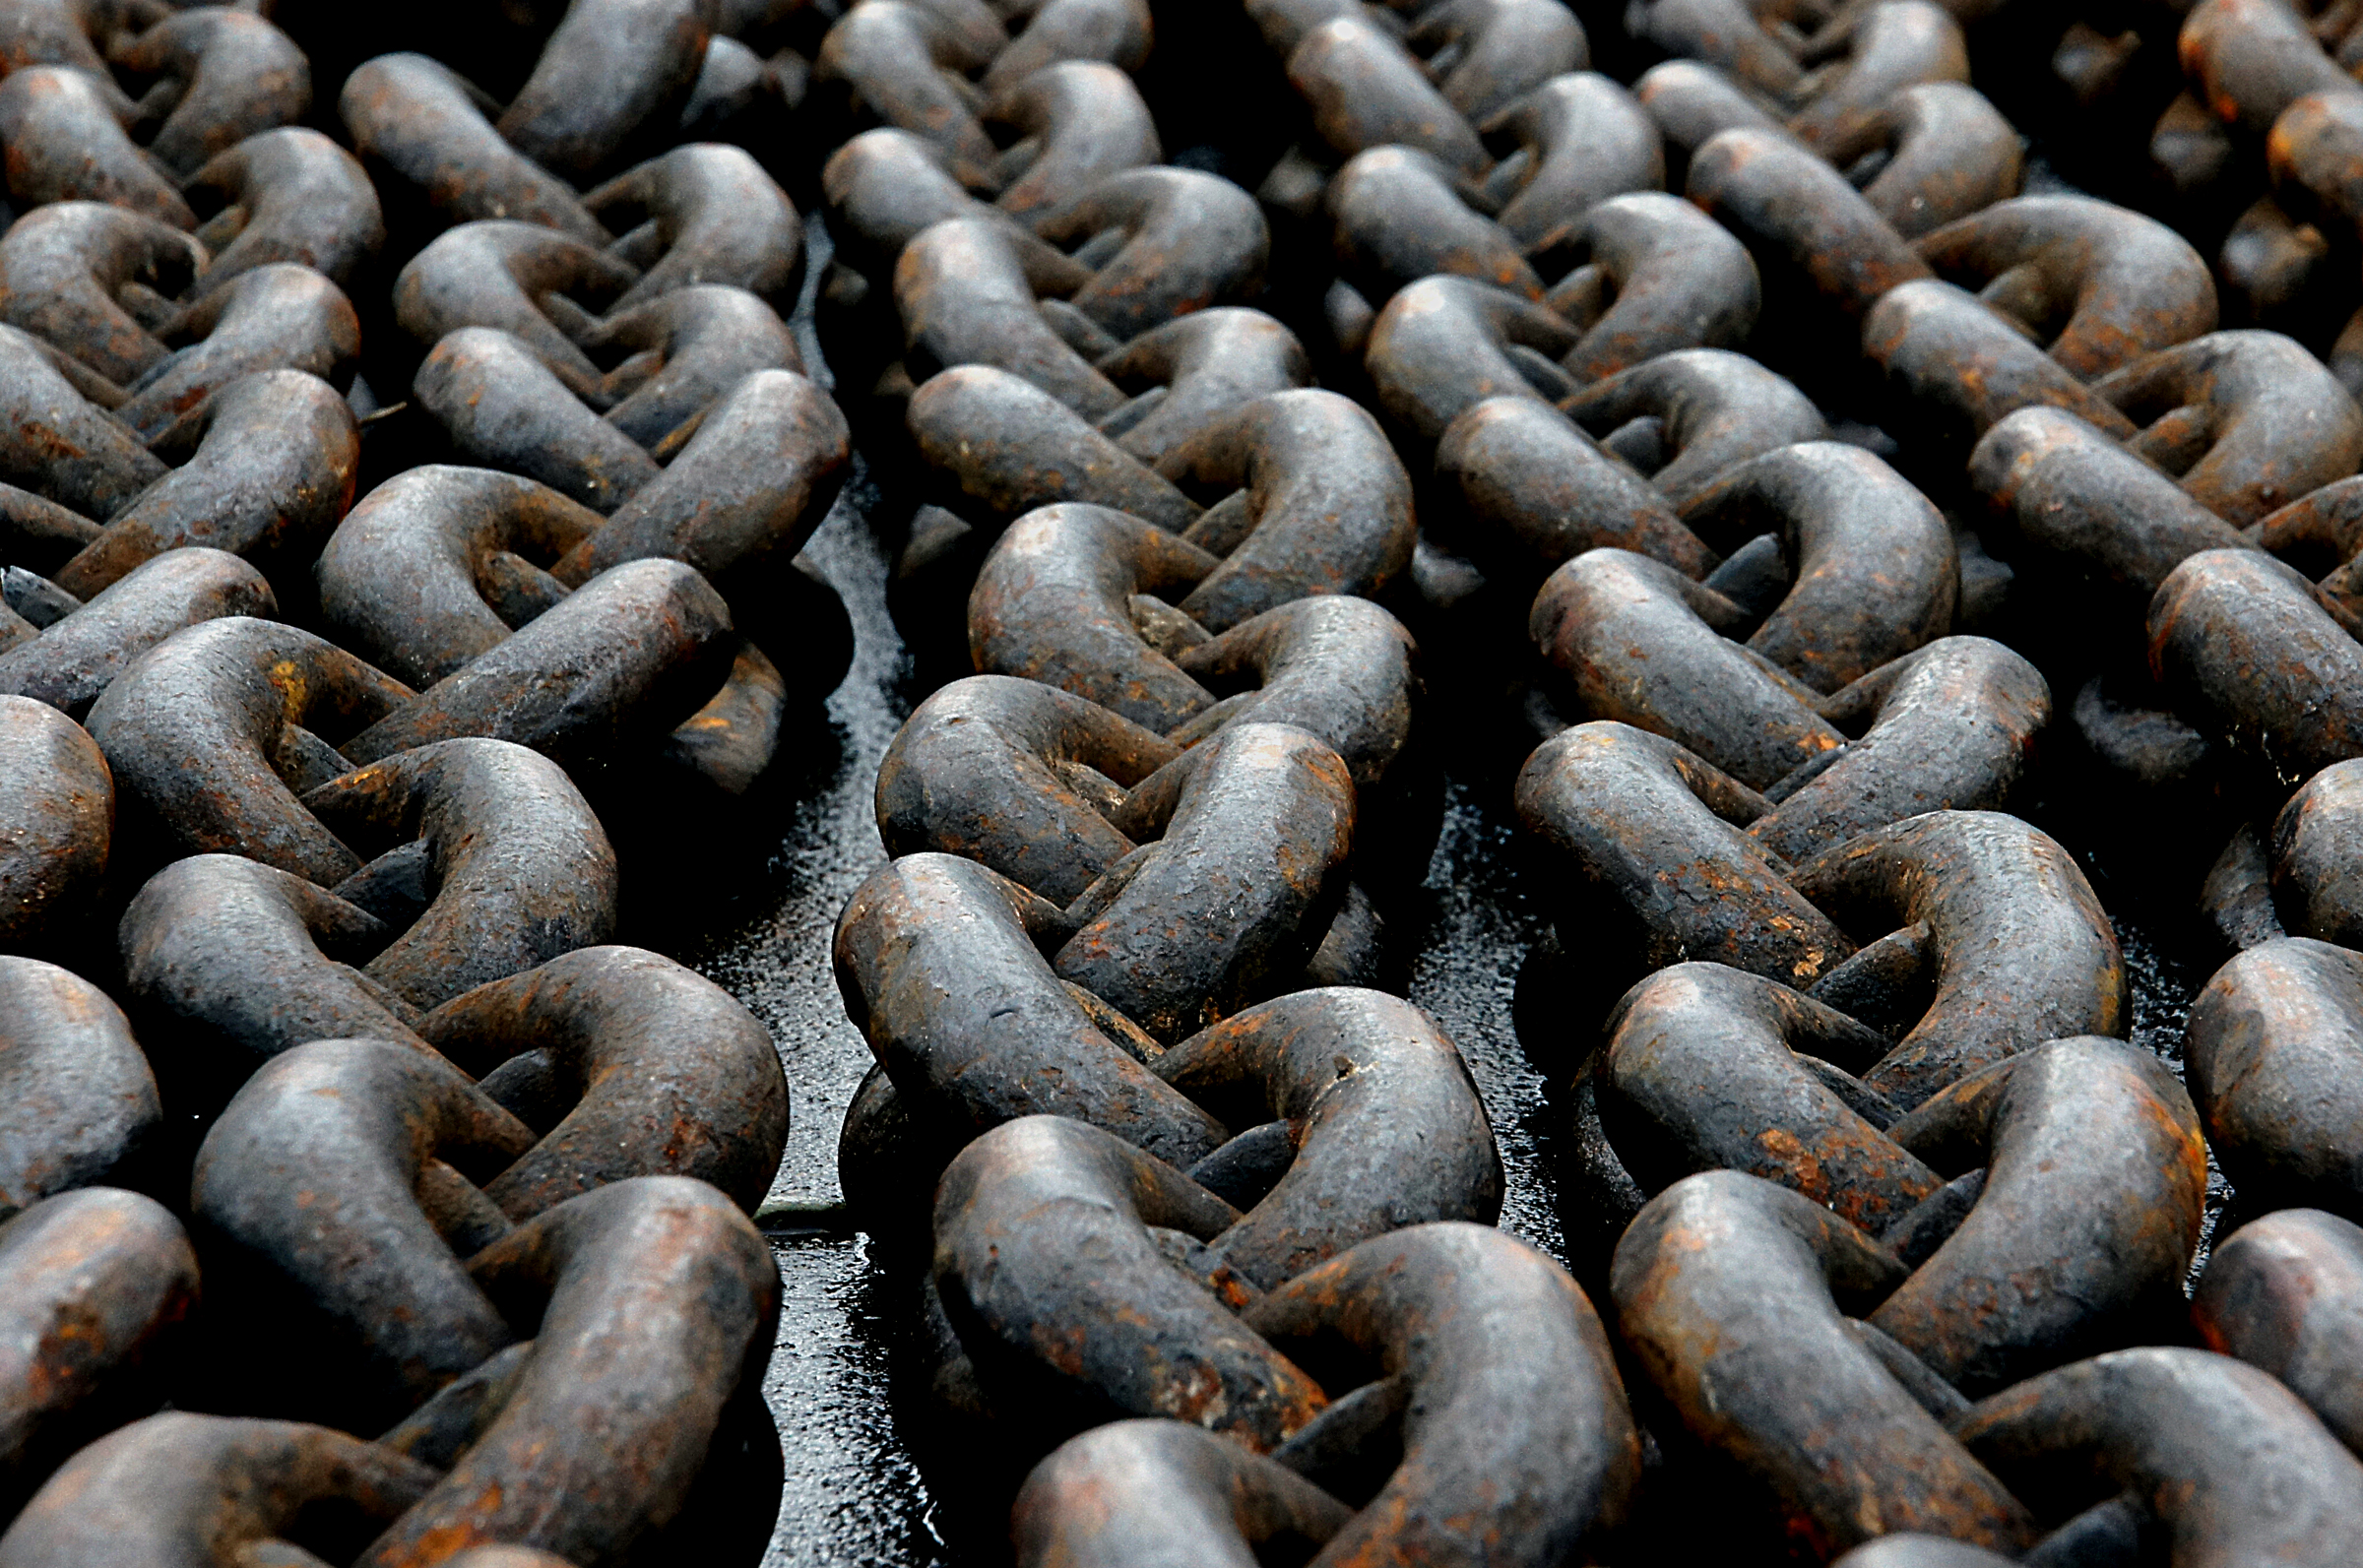
cable, steel, food, produce, pebble, caffeine, chains, links, sunflower seed